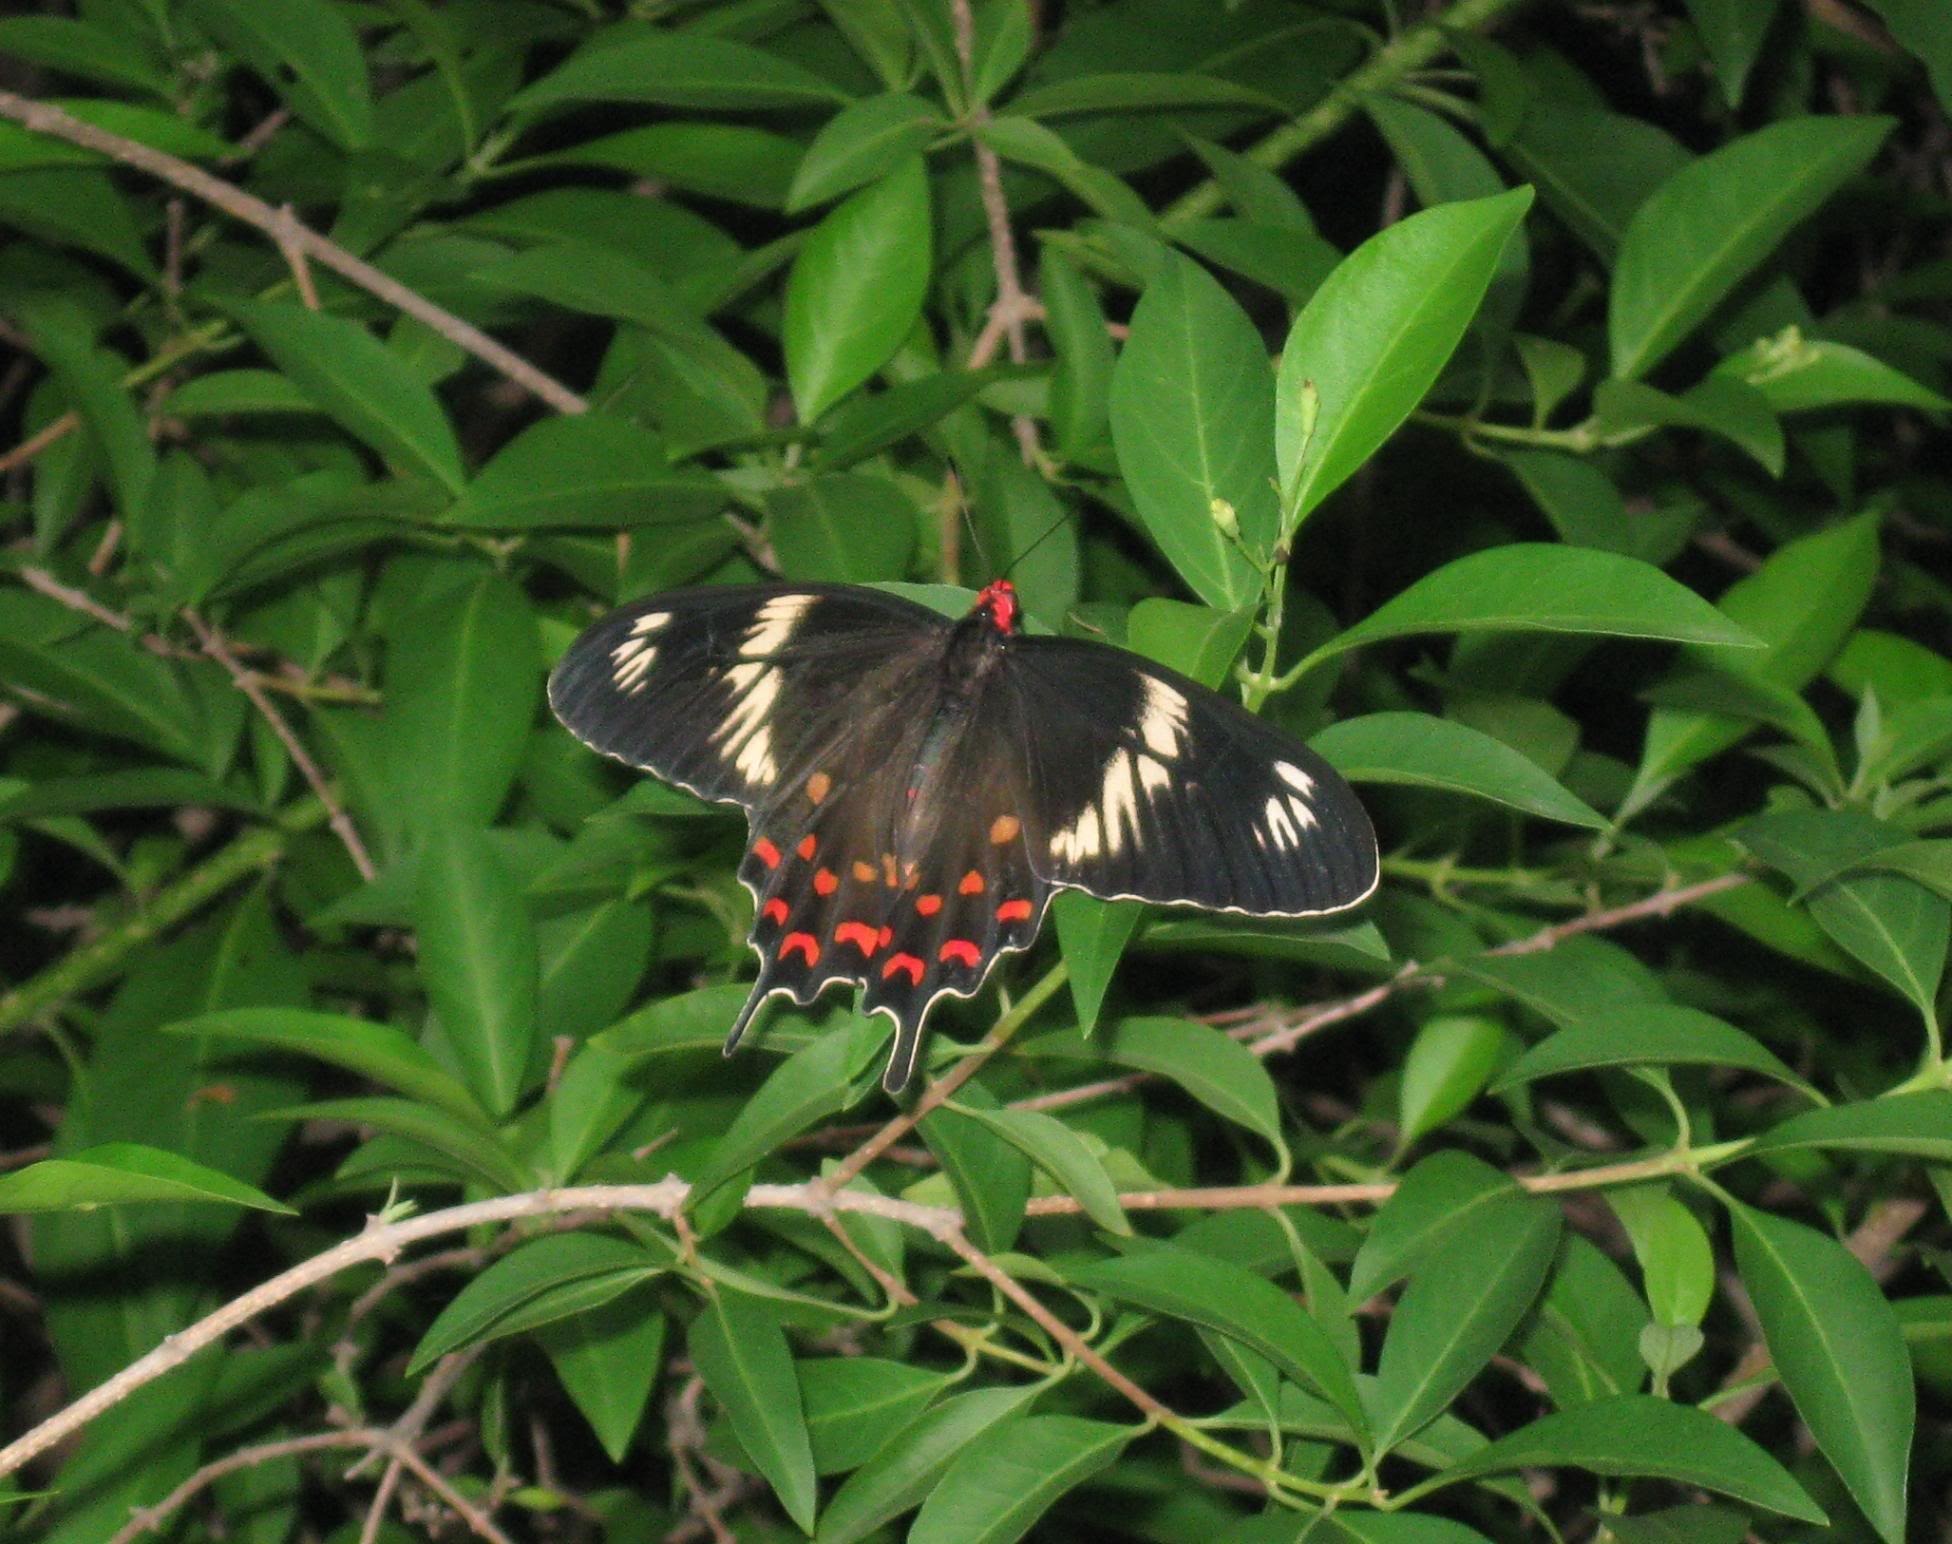
flower, insect, botany, butterfly, fauna, invertebrate, india, hyderabad, pollinator, swallowtail butterfly, moths and butterflies, crimson rose, pachliopta hector